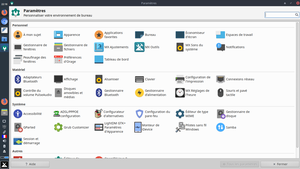
Paramètres
MX Linux est un système d'exploitation Linux gratuit de poids moyen basé sur Debian stable et utilisant le noyau de antiX, avec des logiciels supplémentaires créés et/ou packagés par la communauté MX.